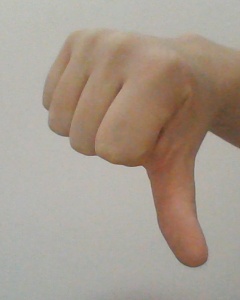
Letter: waw